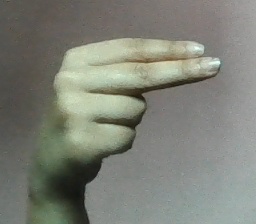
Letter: ain